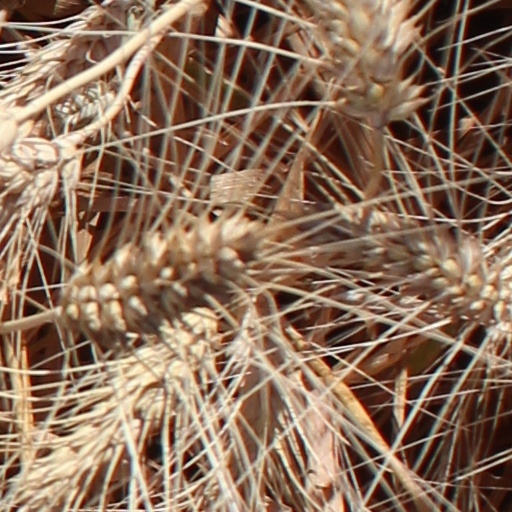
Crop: wheat